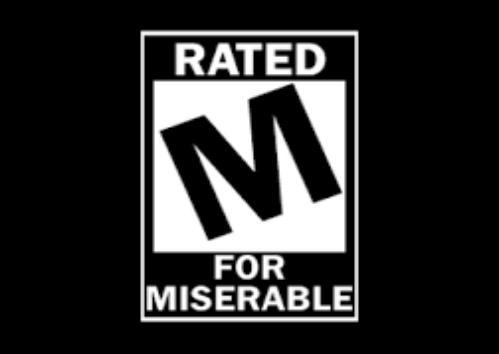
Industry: Others